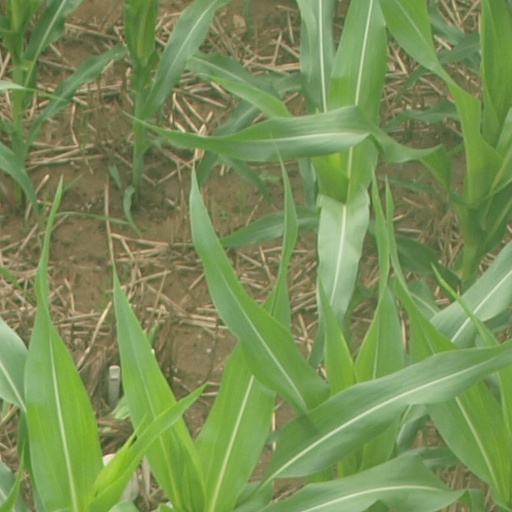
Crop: maize; corn